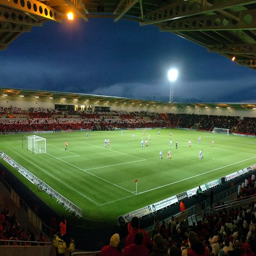
football team played their first competitive match almost exactly a decade ago against football team on new year 's day .